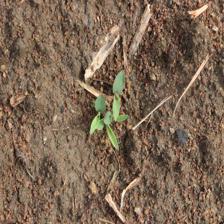
Label: Sorghum